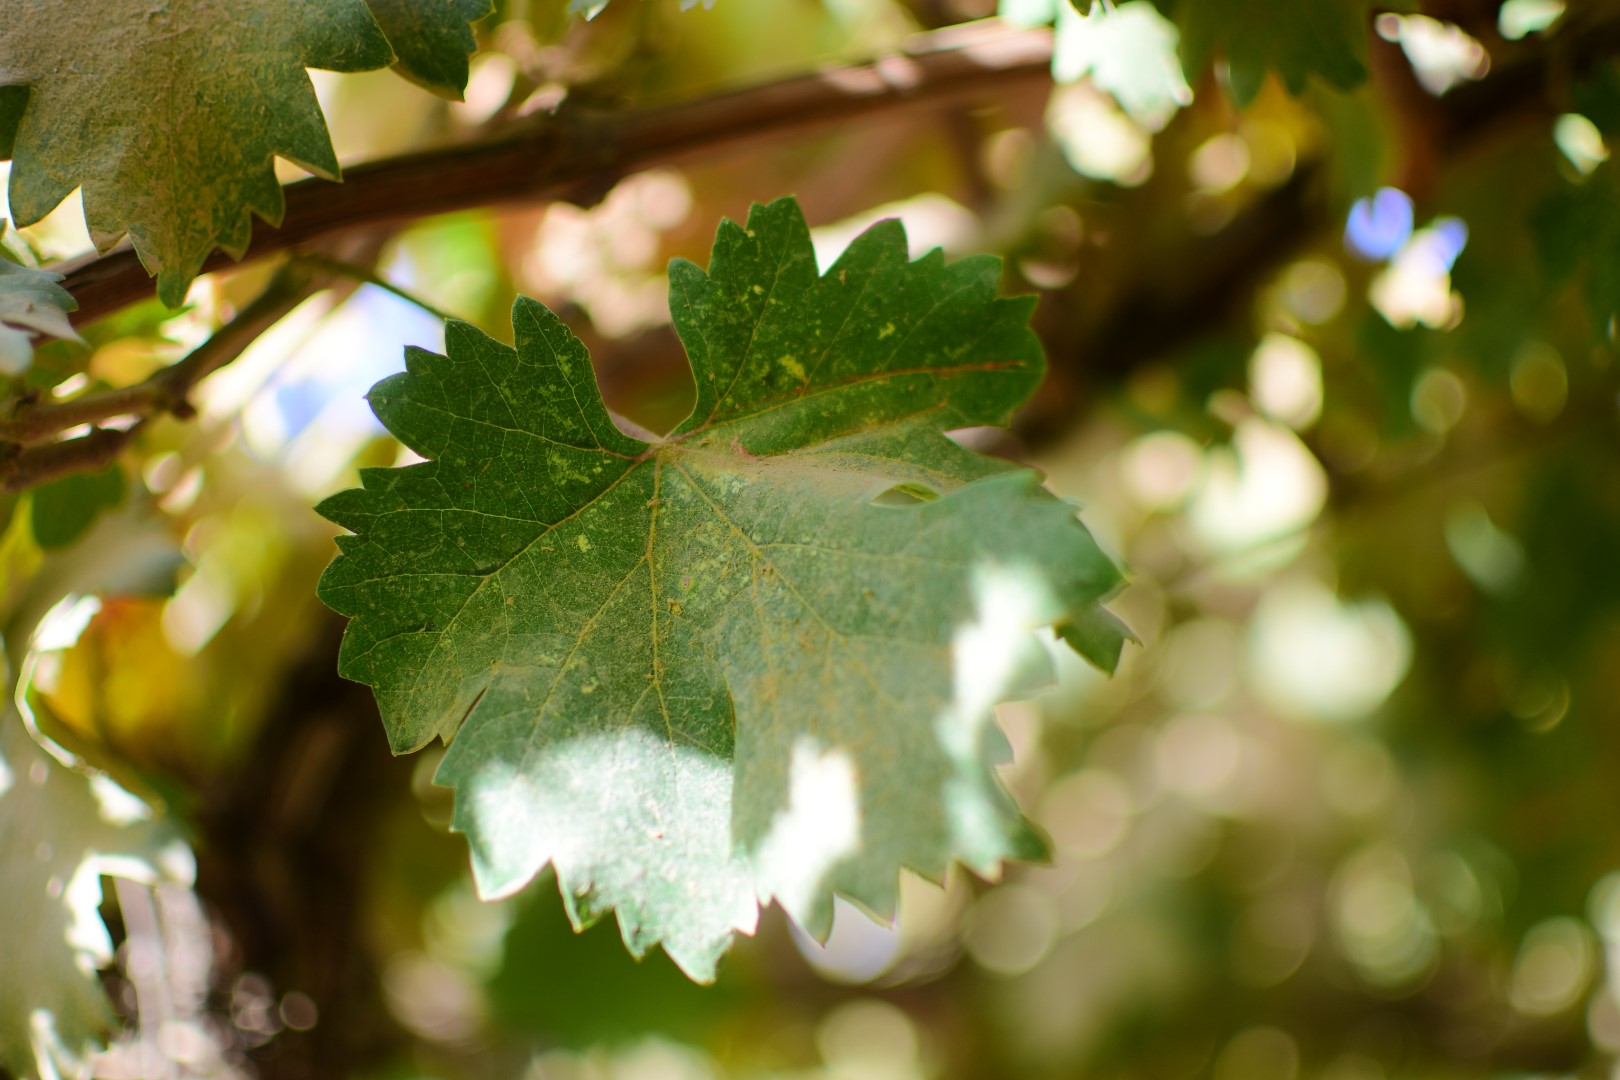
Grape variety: Shdah